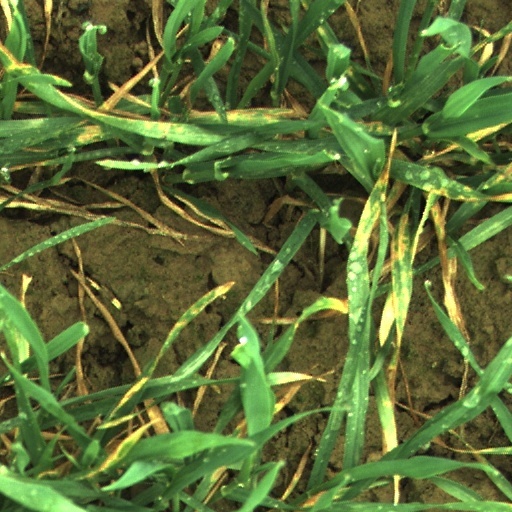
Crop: wheat